Art of Birmingham

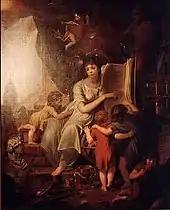
James Millar, "Allegory of Science and Wisdom" (1798), depicting the values of the Midlands Enlightenment in the shadow of the tower of Birmingham's St. Philip's Church

Artistic activity in late Georgian Birmingham was not restricted to landscape painting. A century later the London-based "Magazine of Art" could describe Birmingham as "perhaps the most artistic town in England", and the changes that would result in this transformation had already started by the 1780s. A local trade directory of 1785 lists twenty four professional artists, including the portraitist James Millar, the still life painter Moses Haughton and the portrait miniature painter James Bisset. Of widest influence was the Birmingham School of engravers – a separate group to the landscape artists but emerging similarly from the drawing academies of Joseph Barber, Vincent Barber and Samuel Lines. Formed around the younger Barber's pupils William Radclyffe, James Tibbitts Willmore and John Pye, and Lines' pupil William Wyon, this group were to dominate high-quality European printmaking in the 1850s and 1860s and revolutionise the art of book illustration, bringing contemporary art to a much wider public than ever before.